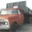
Label: truck